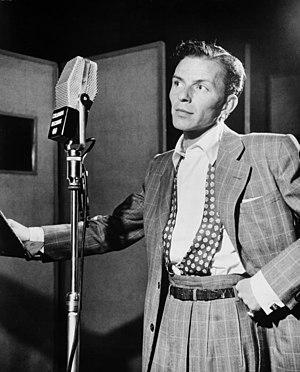
Un chanteur de charme ou crooner, est un chanteur, le plus souvent un homme, caractérisé par un style de chant au ton chaleureux et émotionnel qu’il communique avec son timbre de voix. Cette chaleur et cette intimité dans la voix ne sont possibles que grâce à l’utilisation du microphone. Le crooner chante surtout des ballades. Bien que le mot soit anglo-saxon, il existe depuis l'origine des crooners ailleurs qu’aux États-Unis, particulièrement en Europe et en Asie.